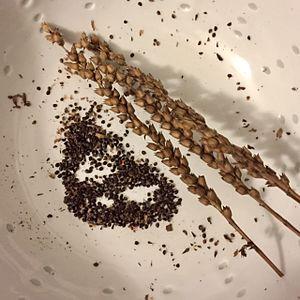
Graines de physostegia
La physostégie de Virginie est une plante herbacée vivace appartenant à la famille des labiées et originaire d'Amérique du Nord. Elle se développe dans les milieux frais à humides, tels que les marais, les bords de rivière, fossés ou prairies humides.